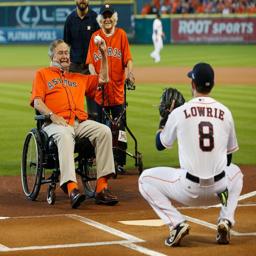
person person along with politician throw out the first pitch to # .